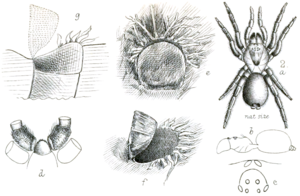
Idiops crassus est une espèce d'araignées mygalomorphes de la famille des Idiopidae.